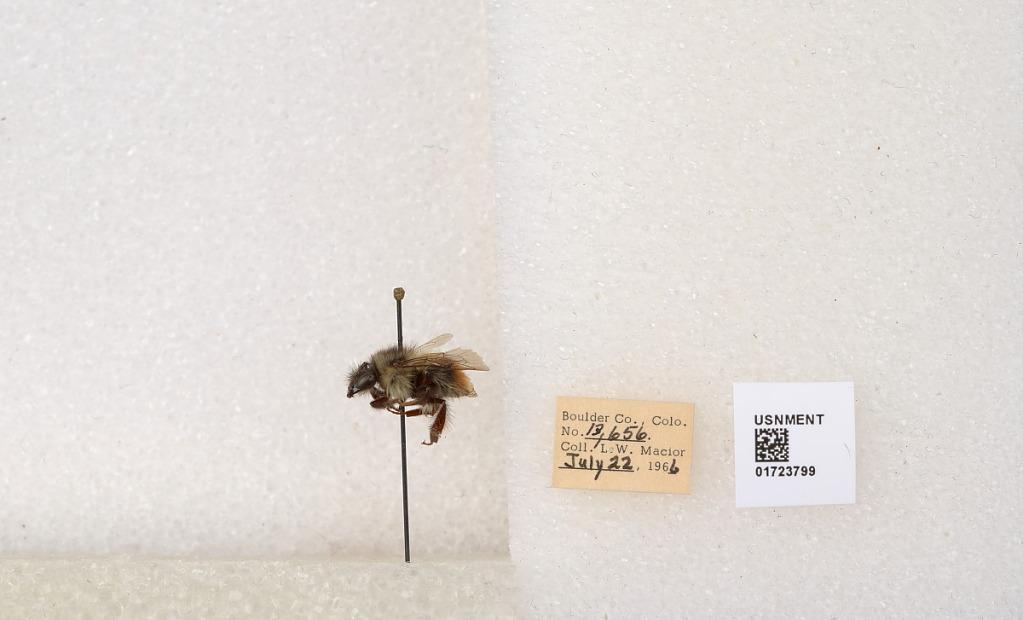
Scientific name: Bombus flavifrons Cresson
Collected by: L. Macior
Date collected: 1966-7-22
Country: United States
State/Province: Colorado
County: Boulder
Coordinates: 40.0925, -105.358